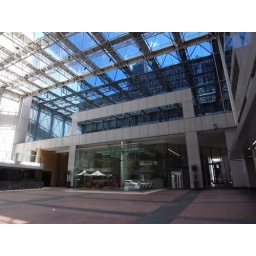
Steel and stone and glass in Kent Street- Lumley Building